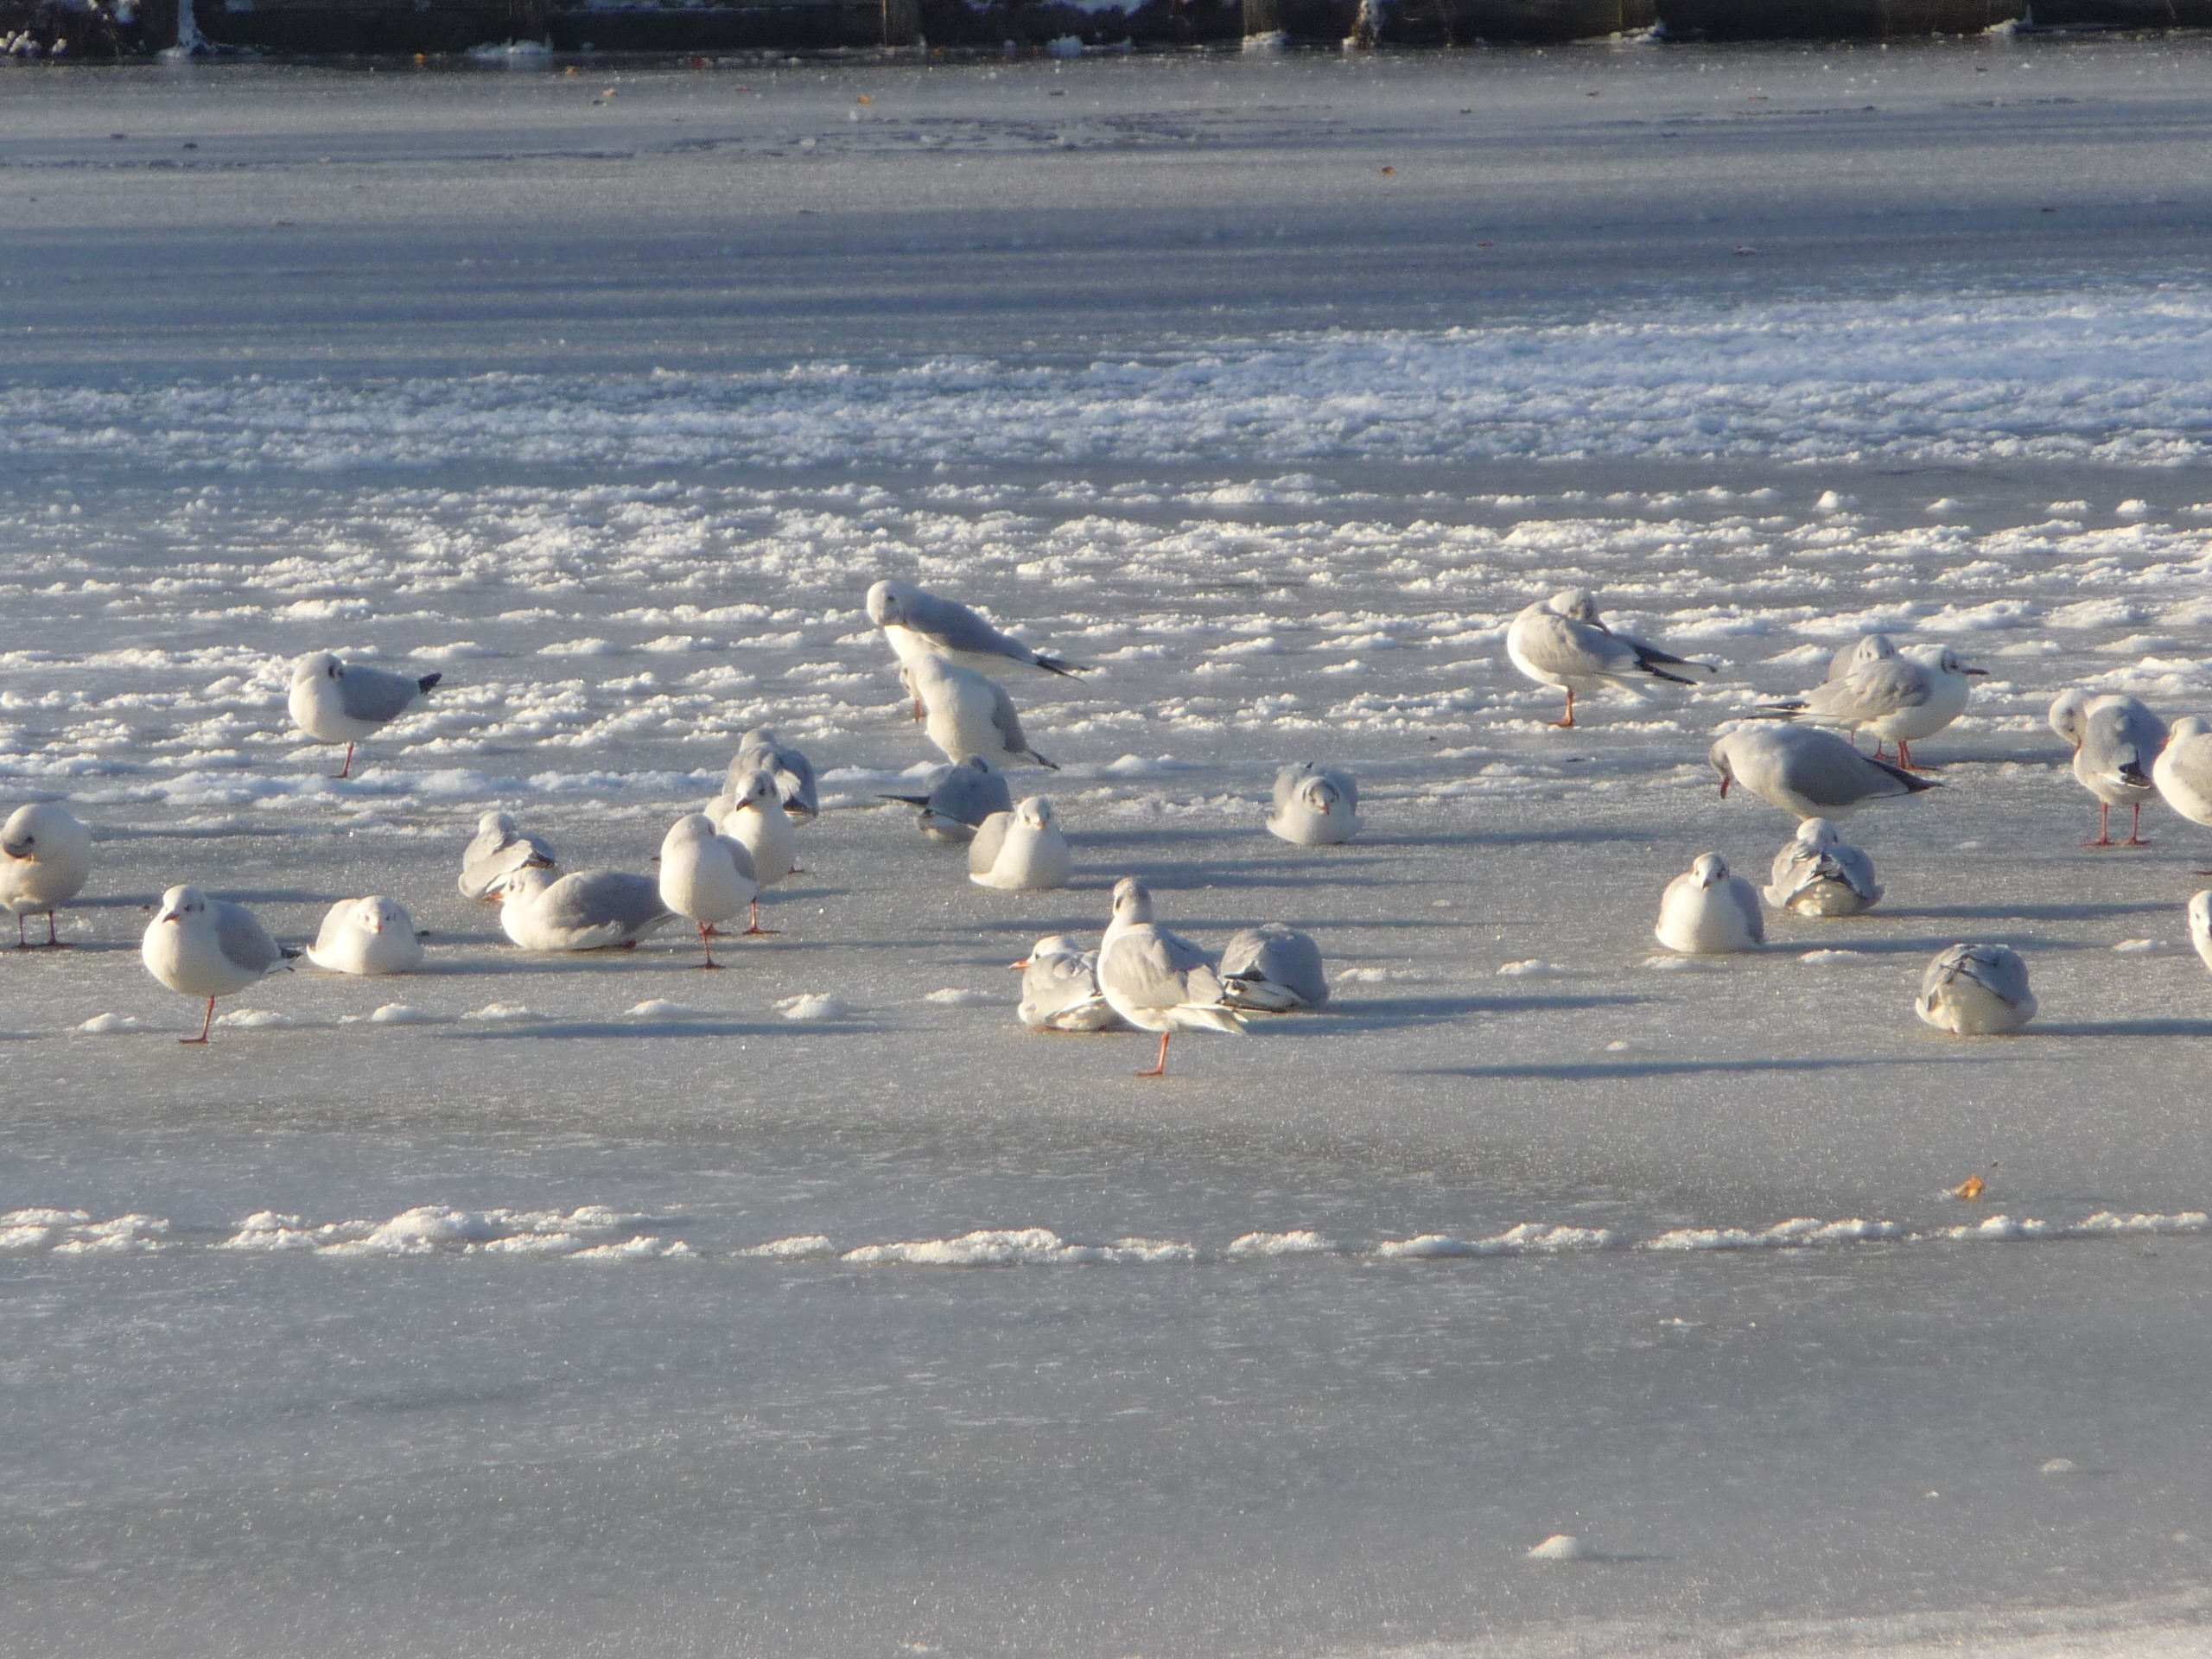
sea, snow, winter, bird, white, ice, swan, gulls, goose, vertebrate, waterfowl, water bird, ducks geese and swans